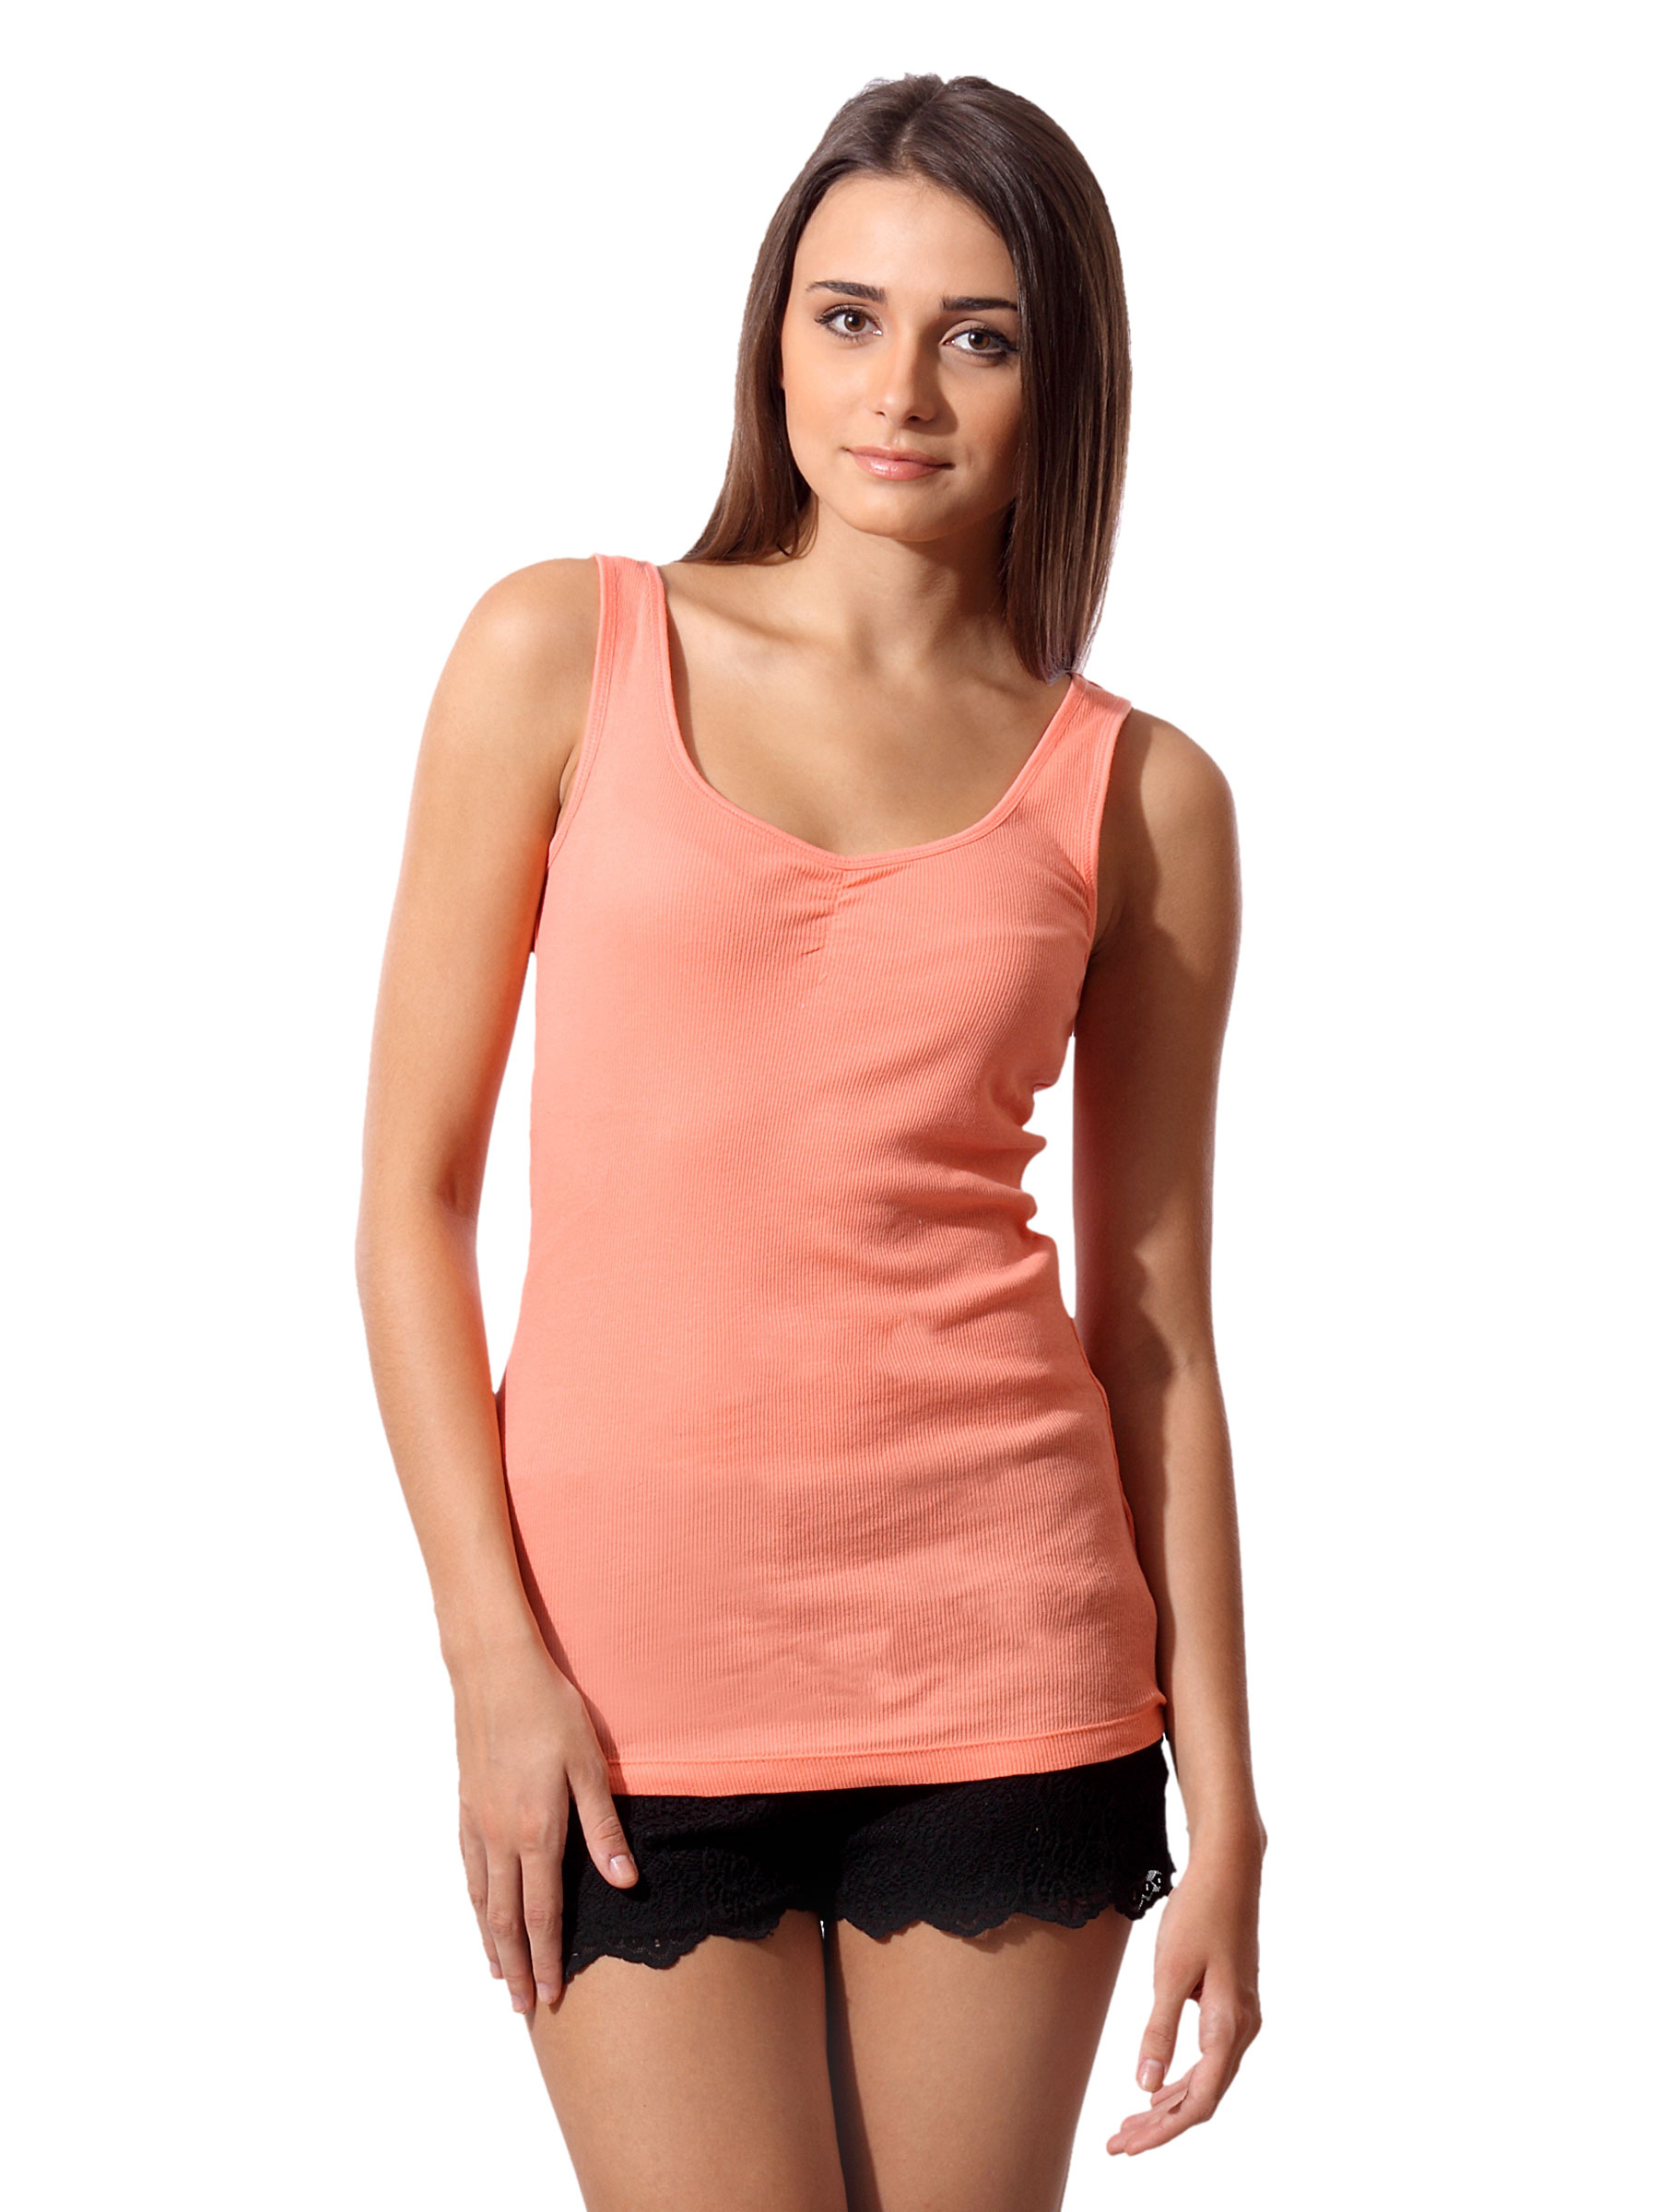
ONLY Women Peach Long Tank Top
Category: Apparel / Topwear / Tops
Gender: Women
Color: Peach
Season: Summer 2012
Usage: Casual